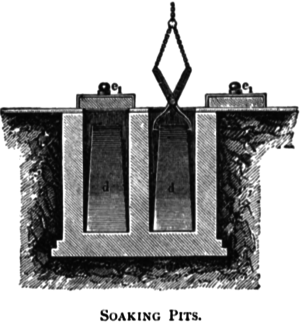
Fours pits utilisés pour le réchauffage des lingots d'acier avant laminage.